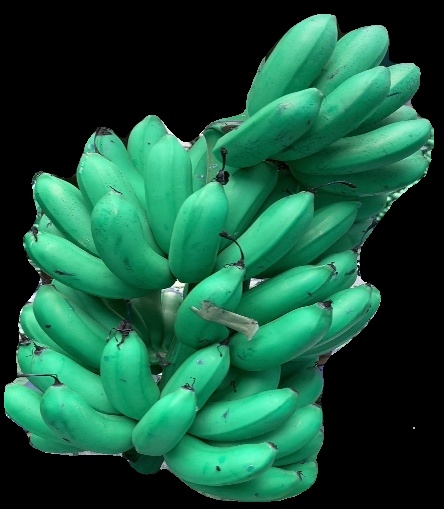
Variety: rasbale
Grade: grade1